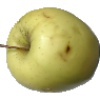
Label: Apple Golden 2